Michael Duberry

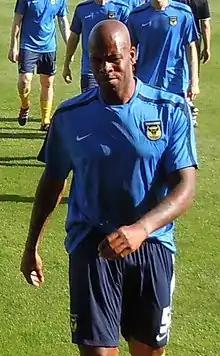
Duberry with Oxford United in 2010

Michael Wayne Duberry (born 14 October 1975) is an English former professional footballer who played as a centre-back.